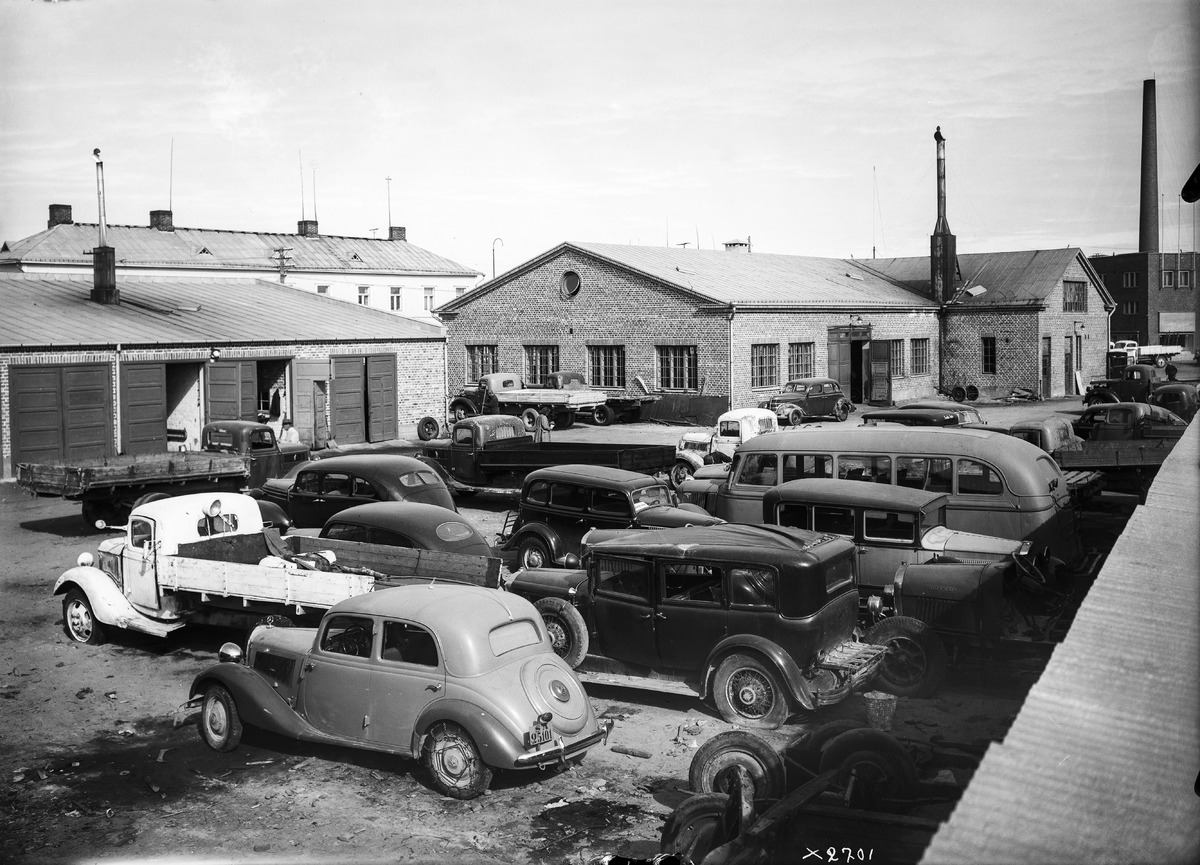
Oulun Systema Oy:n auto- ja kumikorjaamo Limingantullissa Oulussa
Car and tire repair shop of the Oulun Systema ltd. in Limingantulli in Oulu, Finland
sisällön kuvaus: Oulun Systema Oy:n auto- ja kumikorjaamo Limingantullissa Oulussa 20.5.1940. content description: Car and tire repair shop of the Oulun Systema ltd. in Limingantulli in Oulu on May 20, 1940.
Vuosi: 1940
Paikka: Suomi, Oulu, Suomi, Pohjois-Pohjanmaa, Oulu
Aiheet: Oulu; Limingantulli; autokorjaamot; kumikorjaamot; kauppa; autot; autoteollisuus; kokokuva; ulkokuva; korjaamot; garages; car repair shops; tire repair shops